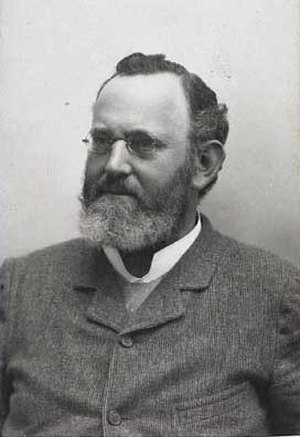
Octavius Hansen
Octavius Thomas Hansen var en dansk sagfører og politiker.